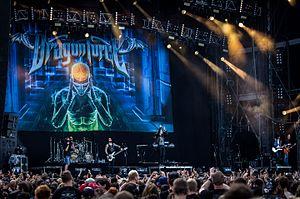
DragonForce est un groupe de power metal britannique, originaire de Londres, en Angleterre. Formé en 1999, le groupe qualifie sa musique « d'extreme power metal » pour souligner le fait qu'ils jouent une forme de power metal plus extrême et plus rapide que la moyenne des groupes du genre. Leur jeu est en effet caractérisé par des tempo très rapides ainsi que des effets sonores rappelant les jeux vidéo et des paroles ayant trait à la culture fantasy.